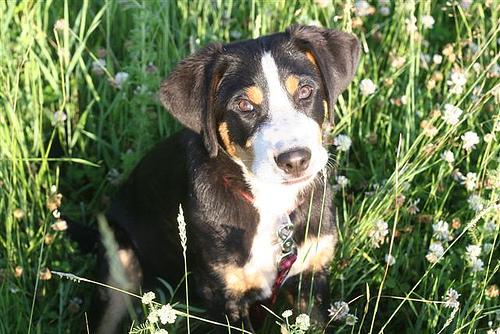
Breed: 237-n000086-Greater_Swiss_Mountain_dog